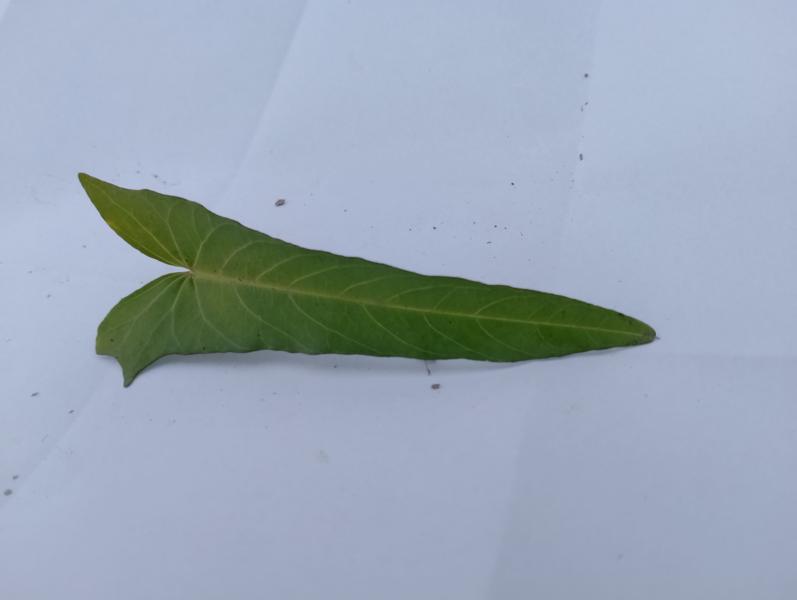
Weed species: Ipomoea aquatic